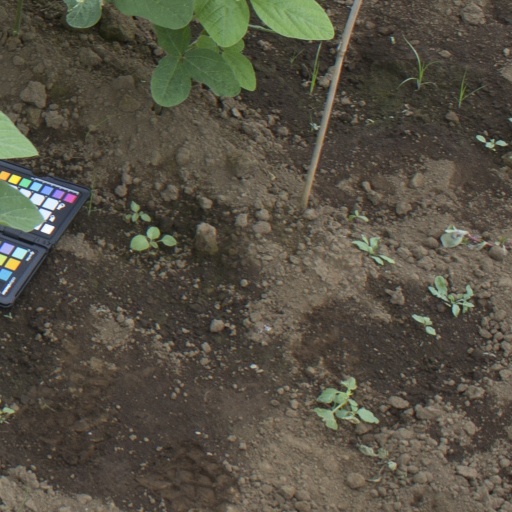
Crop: soybean